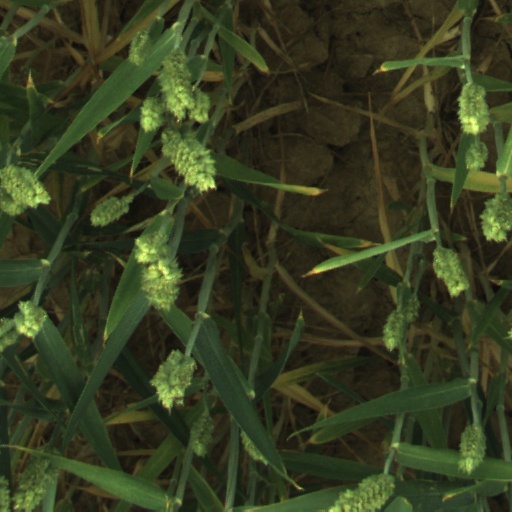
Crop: wheat